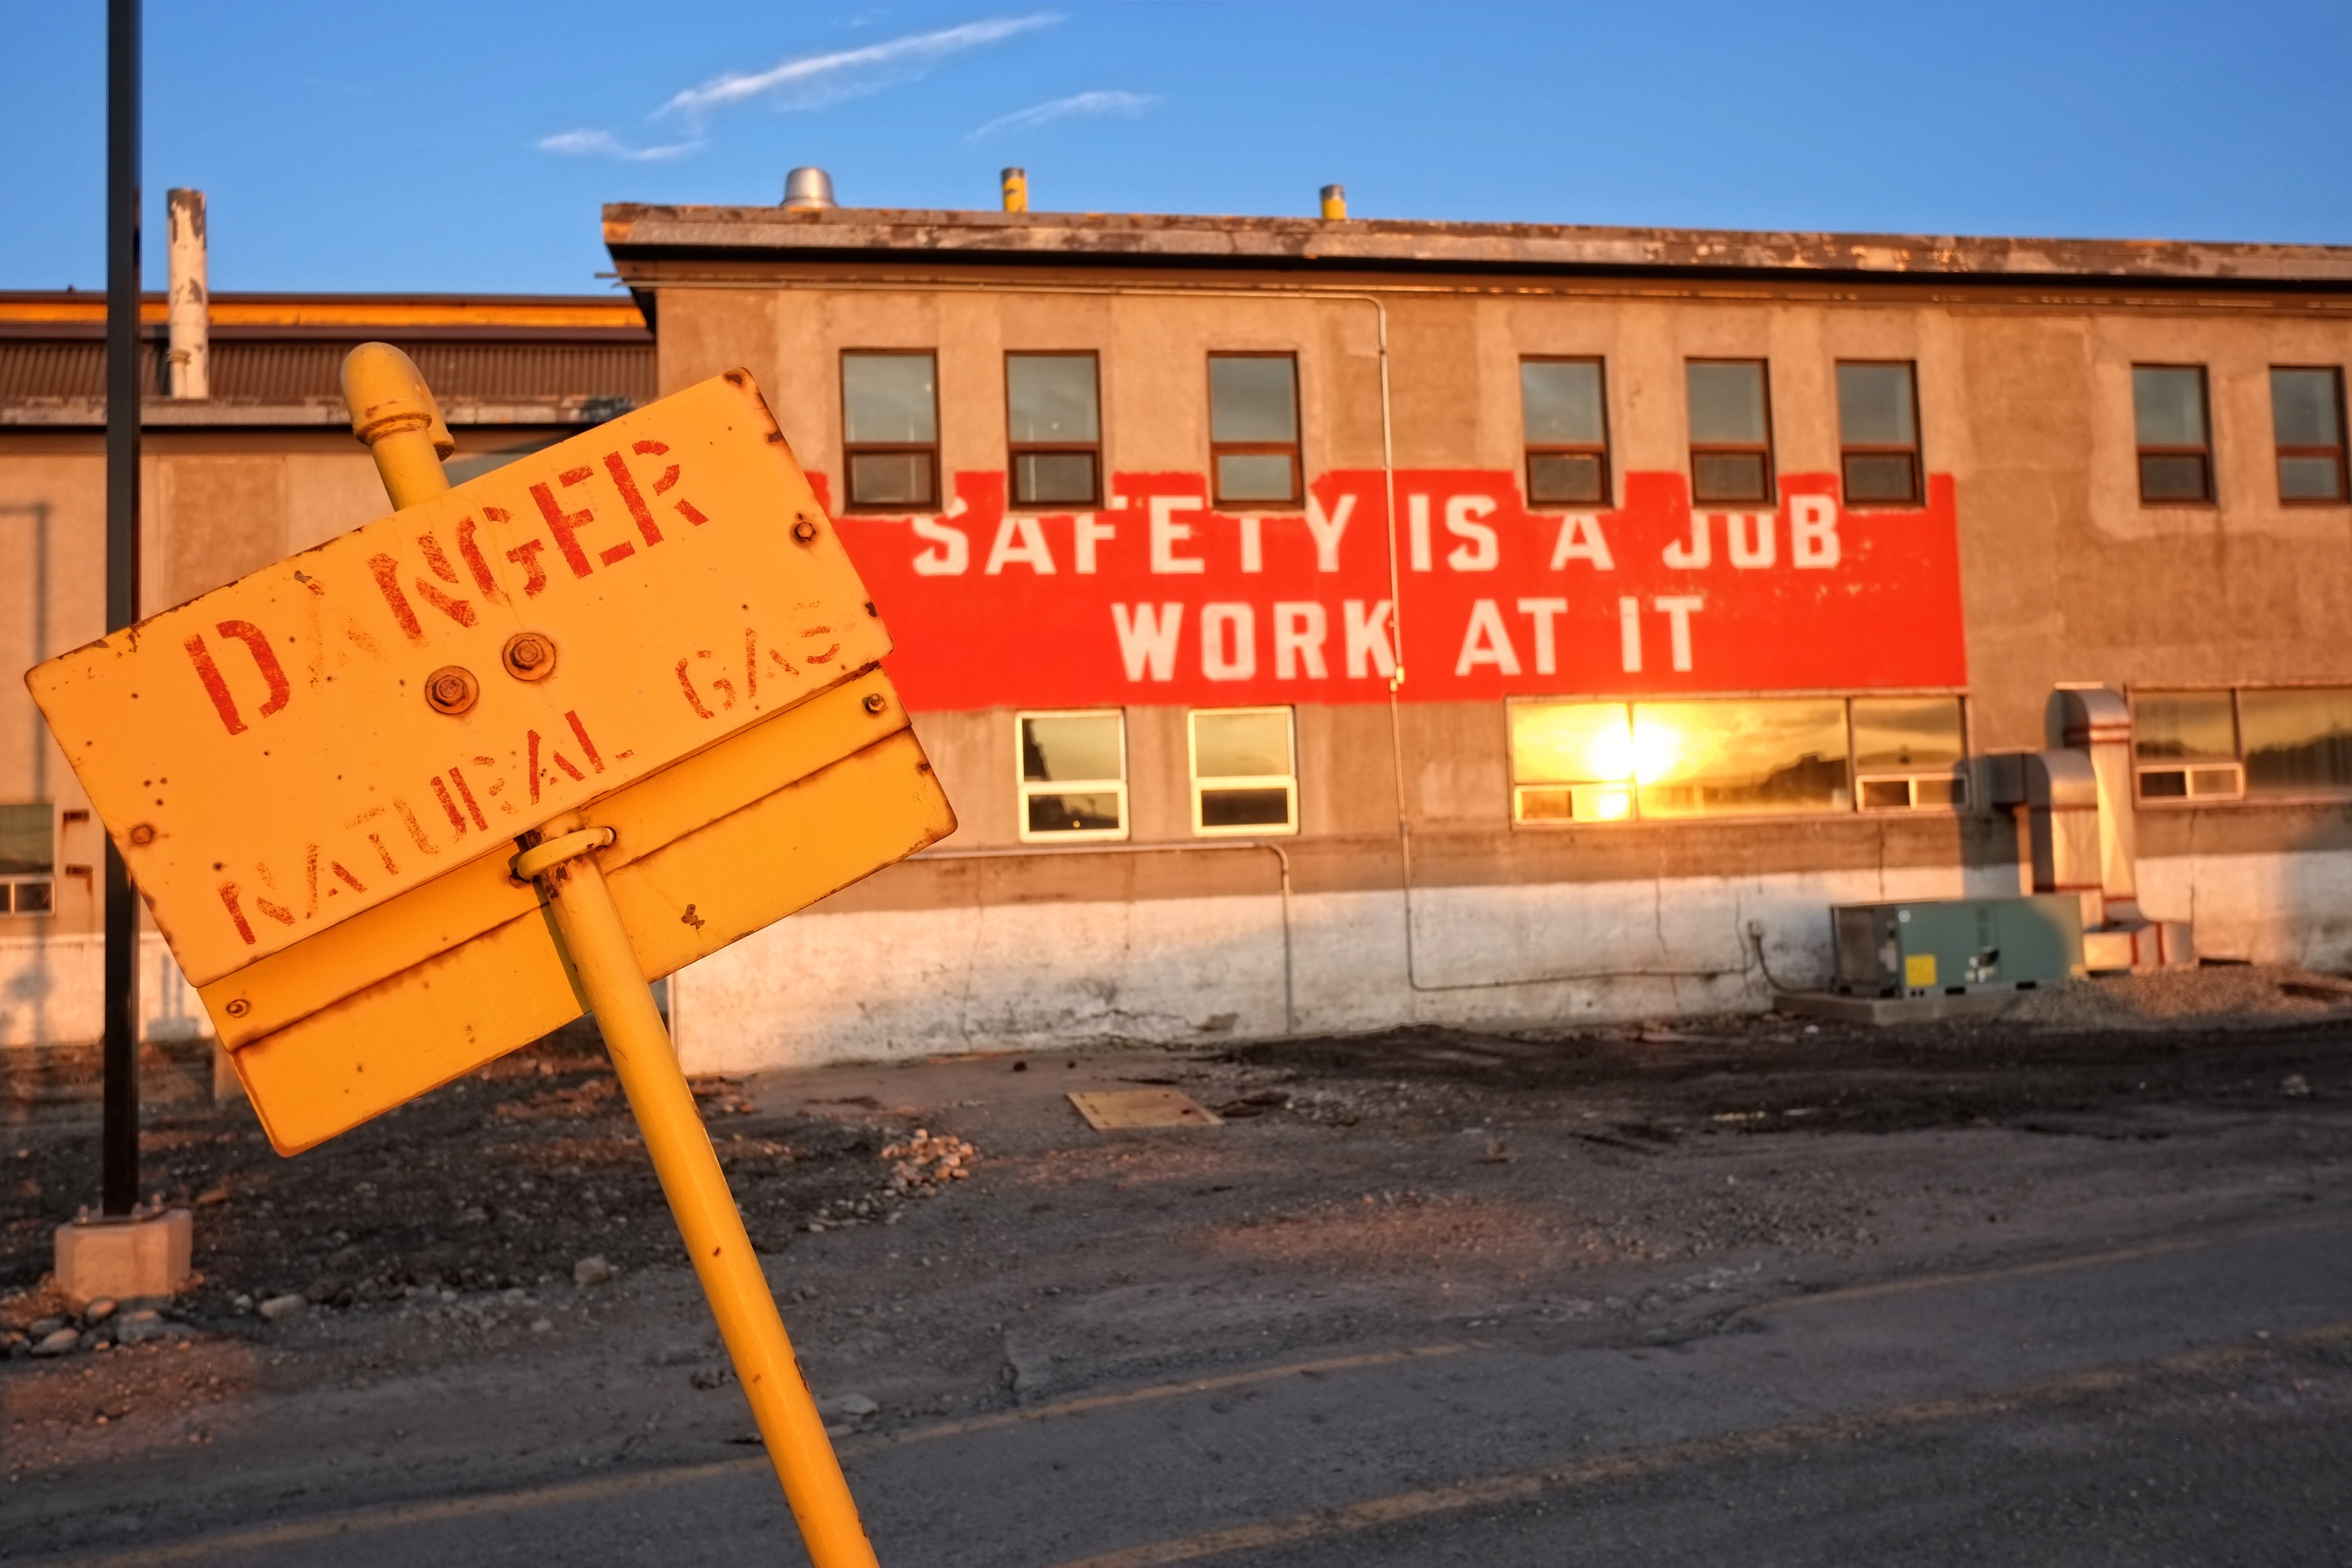
sky, house, building, advertising, sign, vehicle, facade, industrial, industry, signage, danger, safety, neighbourhood, real estate, work safety